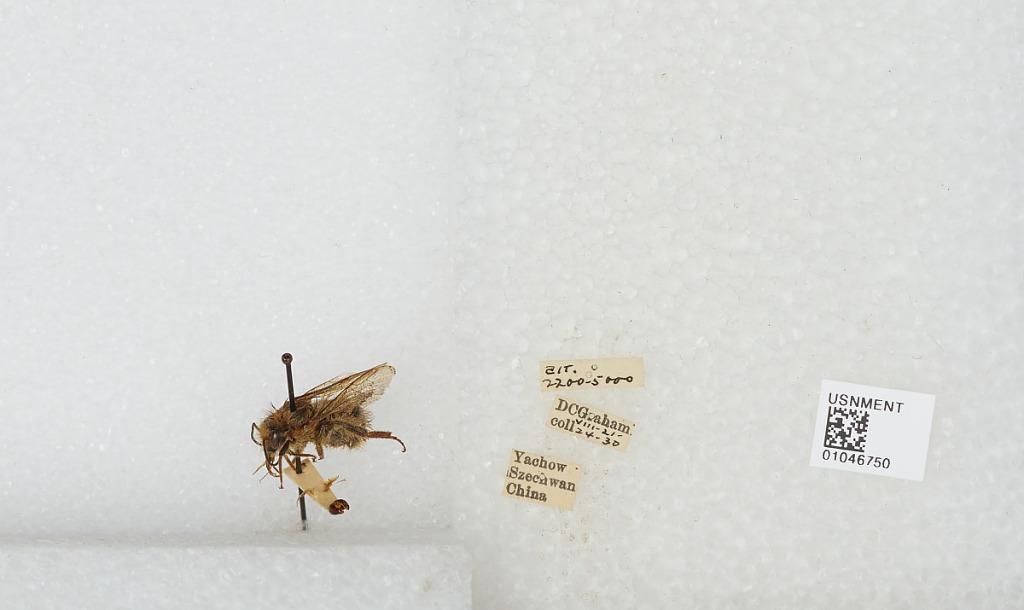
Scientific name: Bombus sp.
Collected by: D. Graham
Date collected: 1930-8-21
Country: China
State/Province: Sichuan
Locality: Yucheng